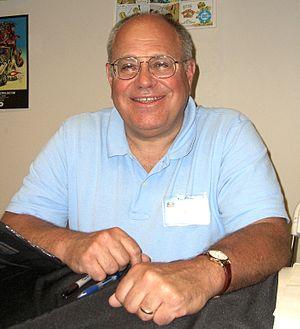
Bob Rozakis, né Robert H. Rozakis le 4 avril 1951 à New York, est un scénariste et éditeur de bande dessinée américain d'origine grecque. Il est connu principalement pour son travail durant les années 1970 et 1980 chez DC Comics.